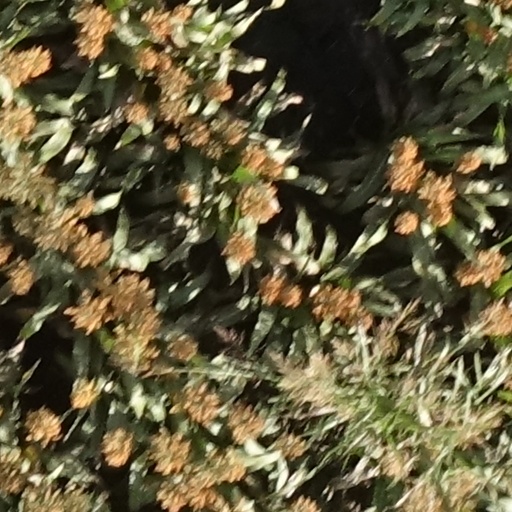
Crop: sorghum